Thylungra

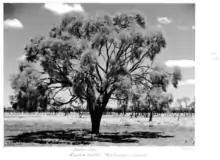
Boree tree and country Thylungra 1955

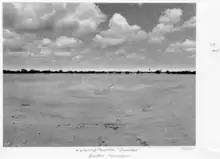
Watering facility at Thylungra January 1955

In mid-1901, the station was back in the Land Court, protesting against the pastoral rents, outlining the damage from the Federation Drought.